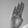
ASL letter: B